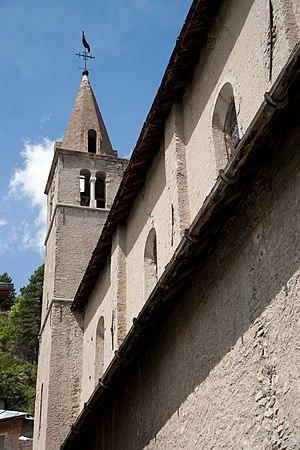
Église St Nicolas-de-Myre - Jausiers
L'église Saint-Nicolas-de-Myre est une église catholique située à Jausiers, en France.